Welfare Reform Act 2012

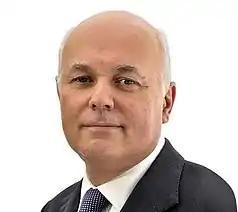
Iain Duncan Smith, sponsor of the Welfare Reform Act 2012

The Welfare Reform Act introduces a new welfare benefit called Universal Credit which is to replace six of the main means-tested benefits and tax credits: